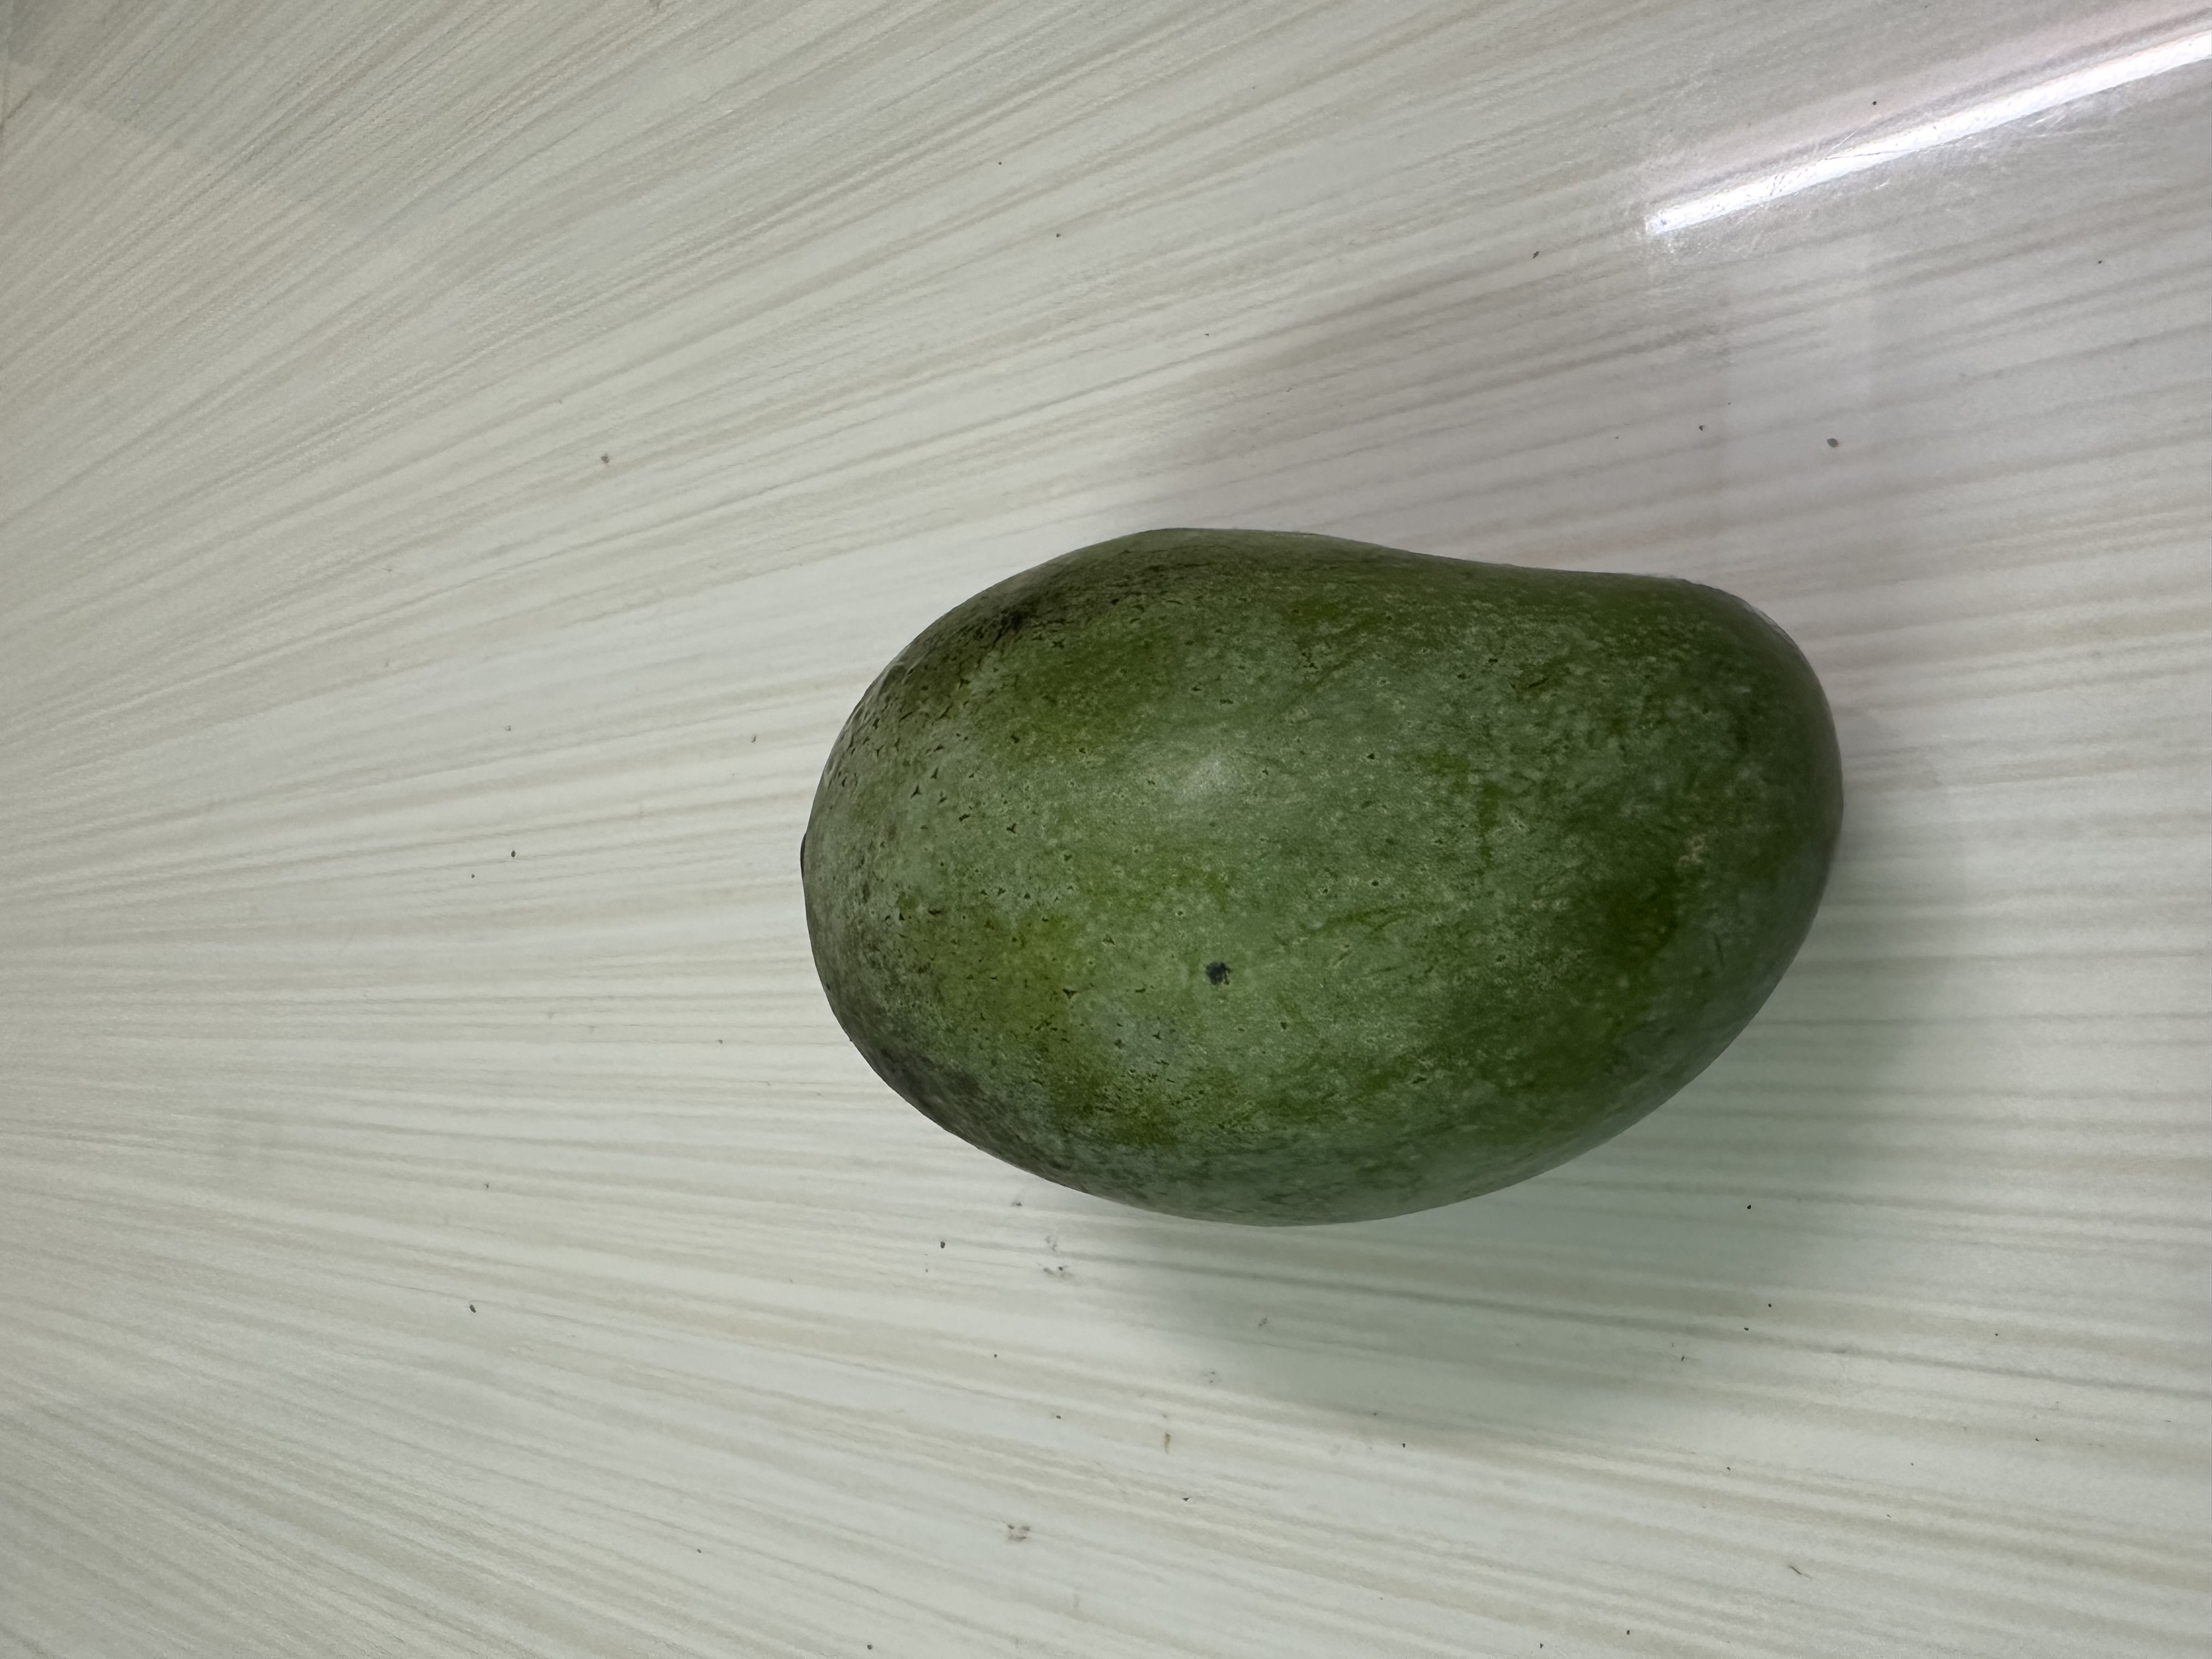
Mango variety: Amrapali